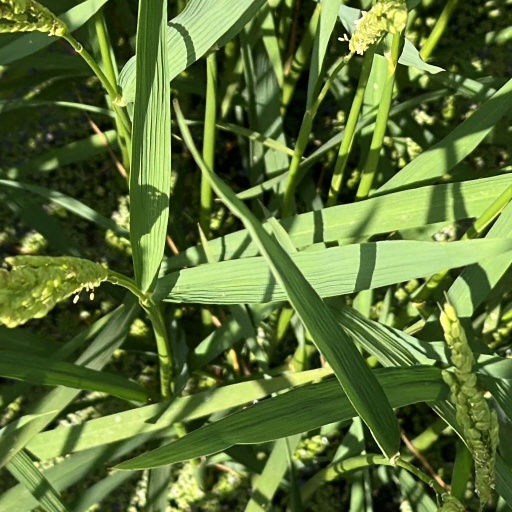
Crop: rice